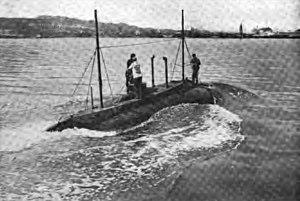
L’USS Pike (SS-6) est un sous-marin de classe Plunger de l'United States Navy construit à partir de 1900 par Union Iron Works à San Francisco ; il est mis en service en 1903.